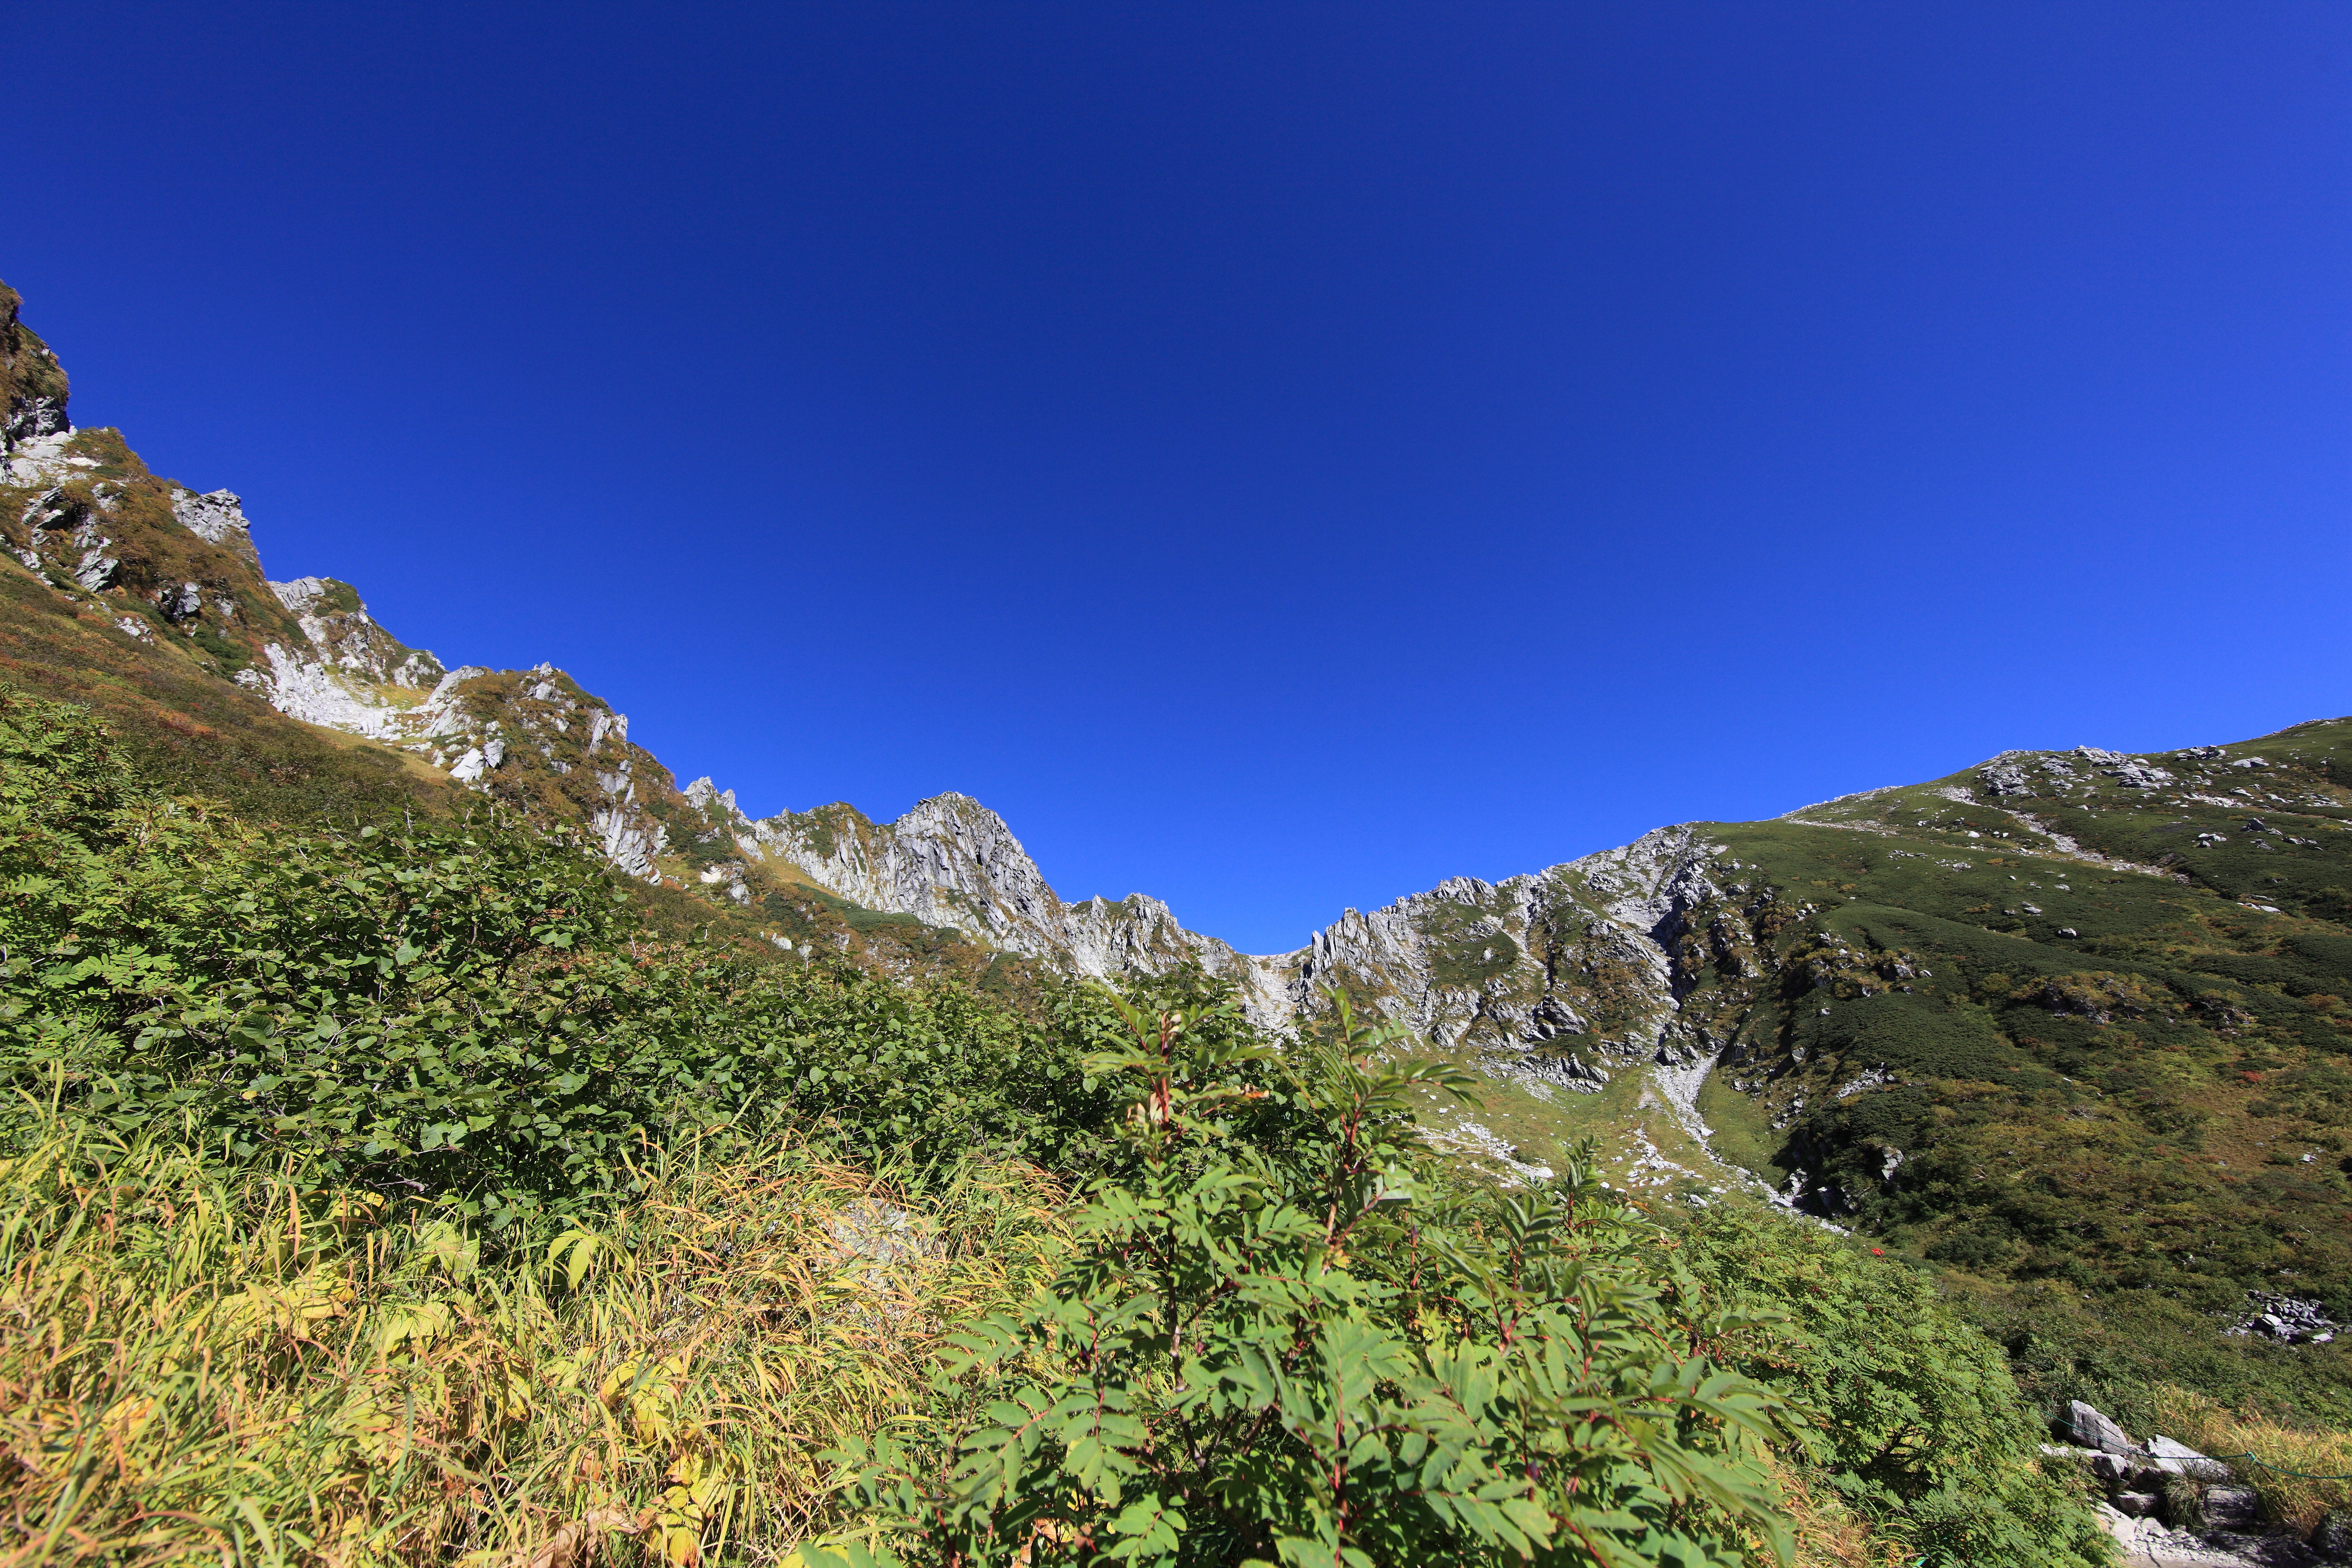
landscape, nature, wilderness, walking, mountain, hiking, trail, meadow, hill, adventure, valley, mountain range, high, ridge, summit, cool image, alps, plateau, 5d, hires, cirque, i, markii, hi, res, resolution, nagano, komagane, senjojiki, senjohjikikar, landform, mountain pass, geographical feature, mountainous landforms